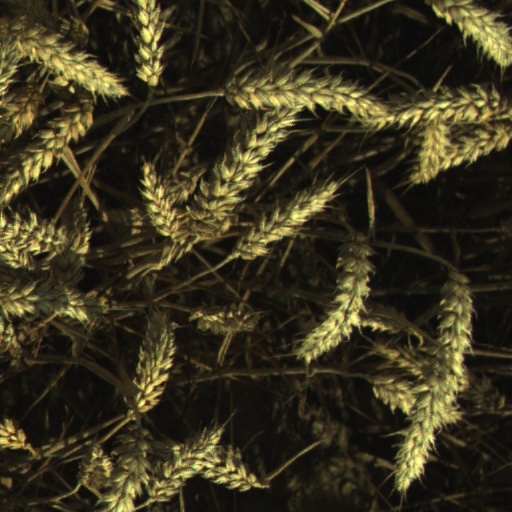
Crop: wheat